Slow Loop

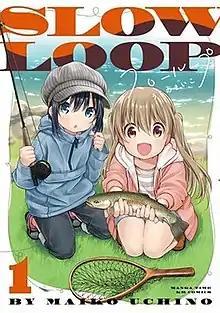
Cover of "Slow Loop" volume 1 by Houbunsha, featuring Hiyori (left) and Koharu (right)

is a Japanese recreational fishing manga series by Maiko Uchino, which was serialized in Houbunsha's "seinen" manga magazine "Manga Time Kirara Forward" from September 2018 to February 2025 before moving to the Manga app "Comic Fuz" in February 2025. It has been collected in eight "tankōbon" volumes. On February 21, 2025, it was announced the manga will be on a hiatus as author Maiko Uchino is currently undergoing treatment for breast cancer. The manga will move from Manga Time Kirara Forward to Comic Fuz. An anime television series adaptation by Connect aired from January to March 2022.